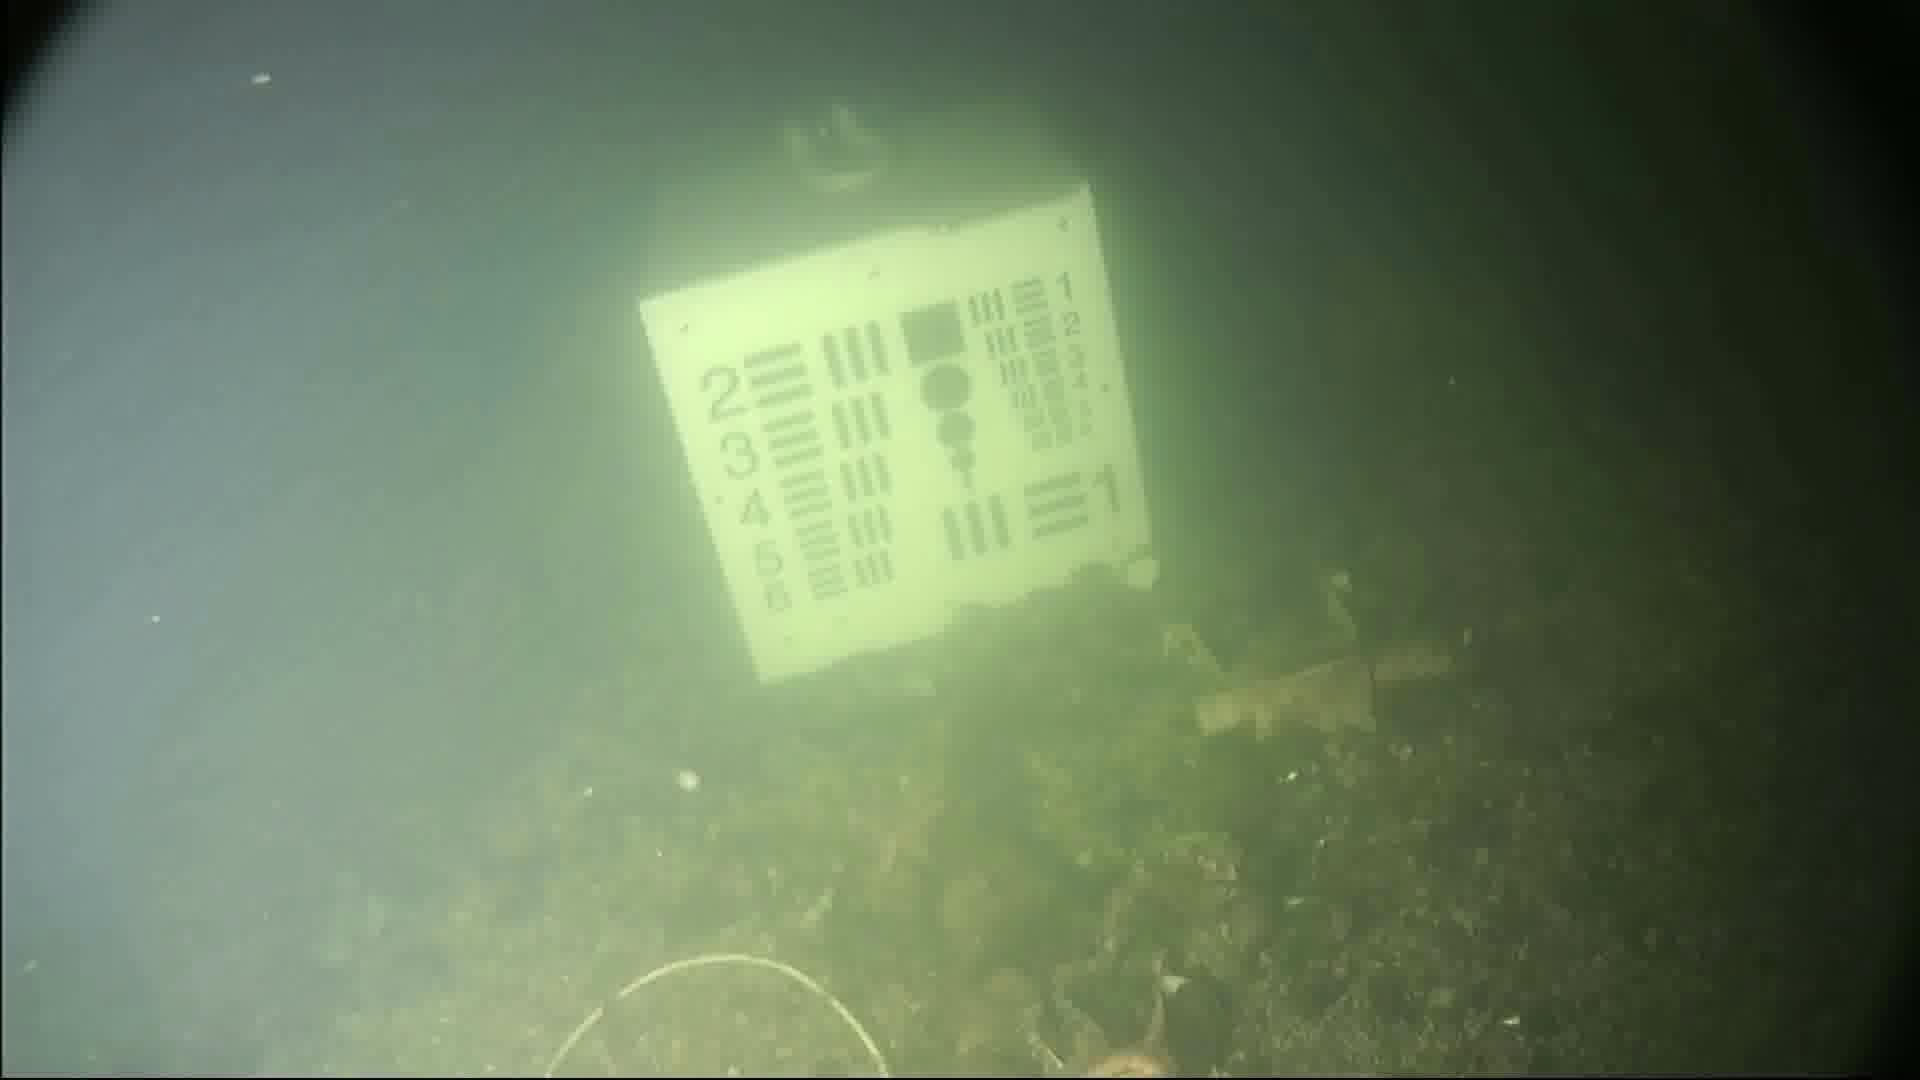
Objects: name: starfish